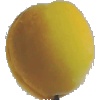
Label: Peach 2